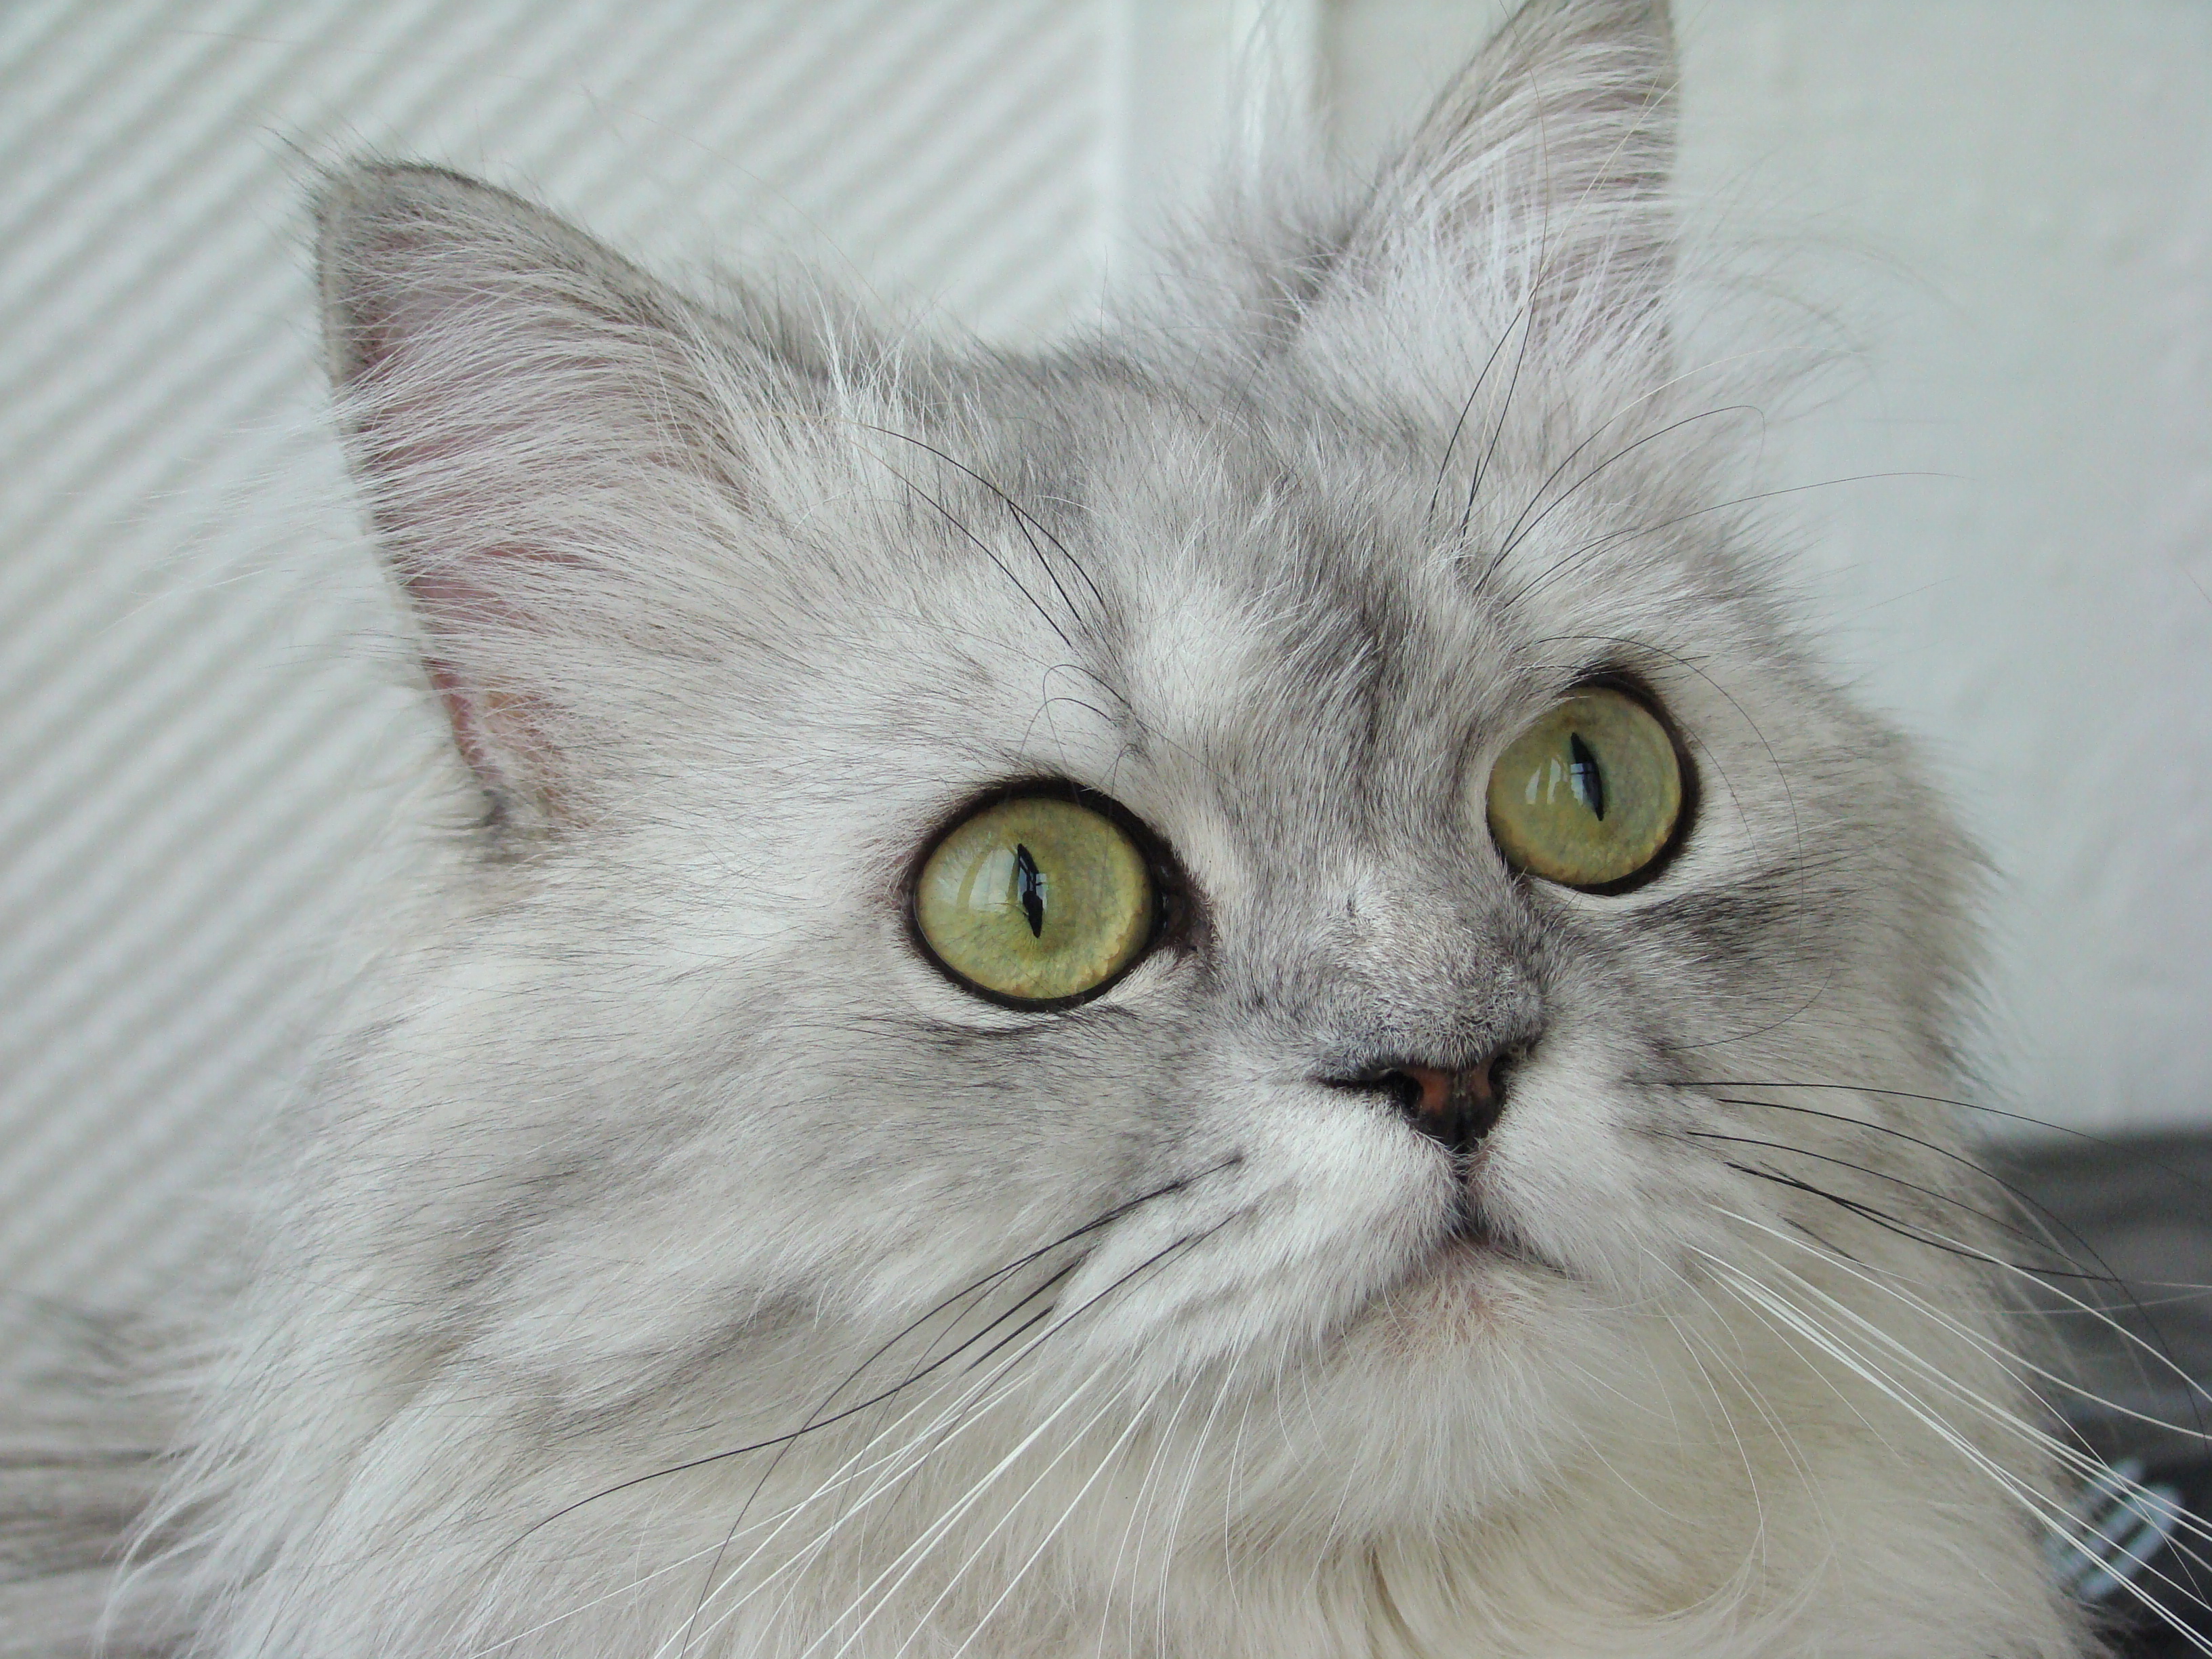
animal, pet, cat, feline, mammal, pets, cats, whiskers, silver, vertebrate, chat, sony, chats, siberian, bestofcats, kissablekat, mywinners, fabulous, marcello, persian, chinchilla, dsc, h9, dsch9, ilovemypics, norwegian forest cat, european shorthair, burmilla, small to medium sized cats, cat like mammal, carnivoran, nebelung, domestic short haired cat, american shorthair, domestic long haired cat, british semi longhair